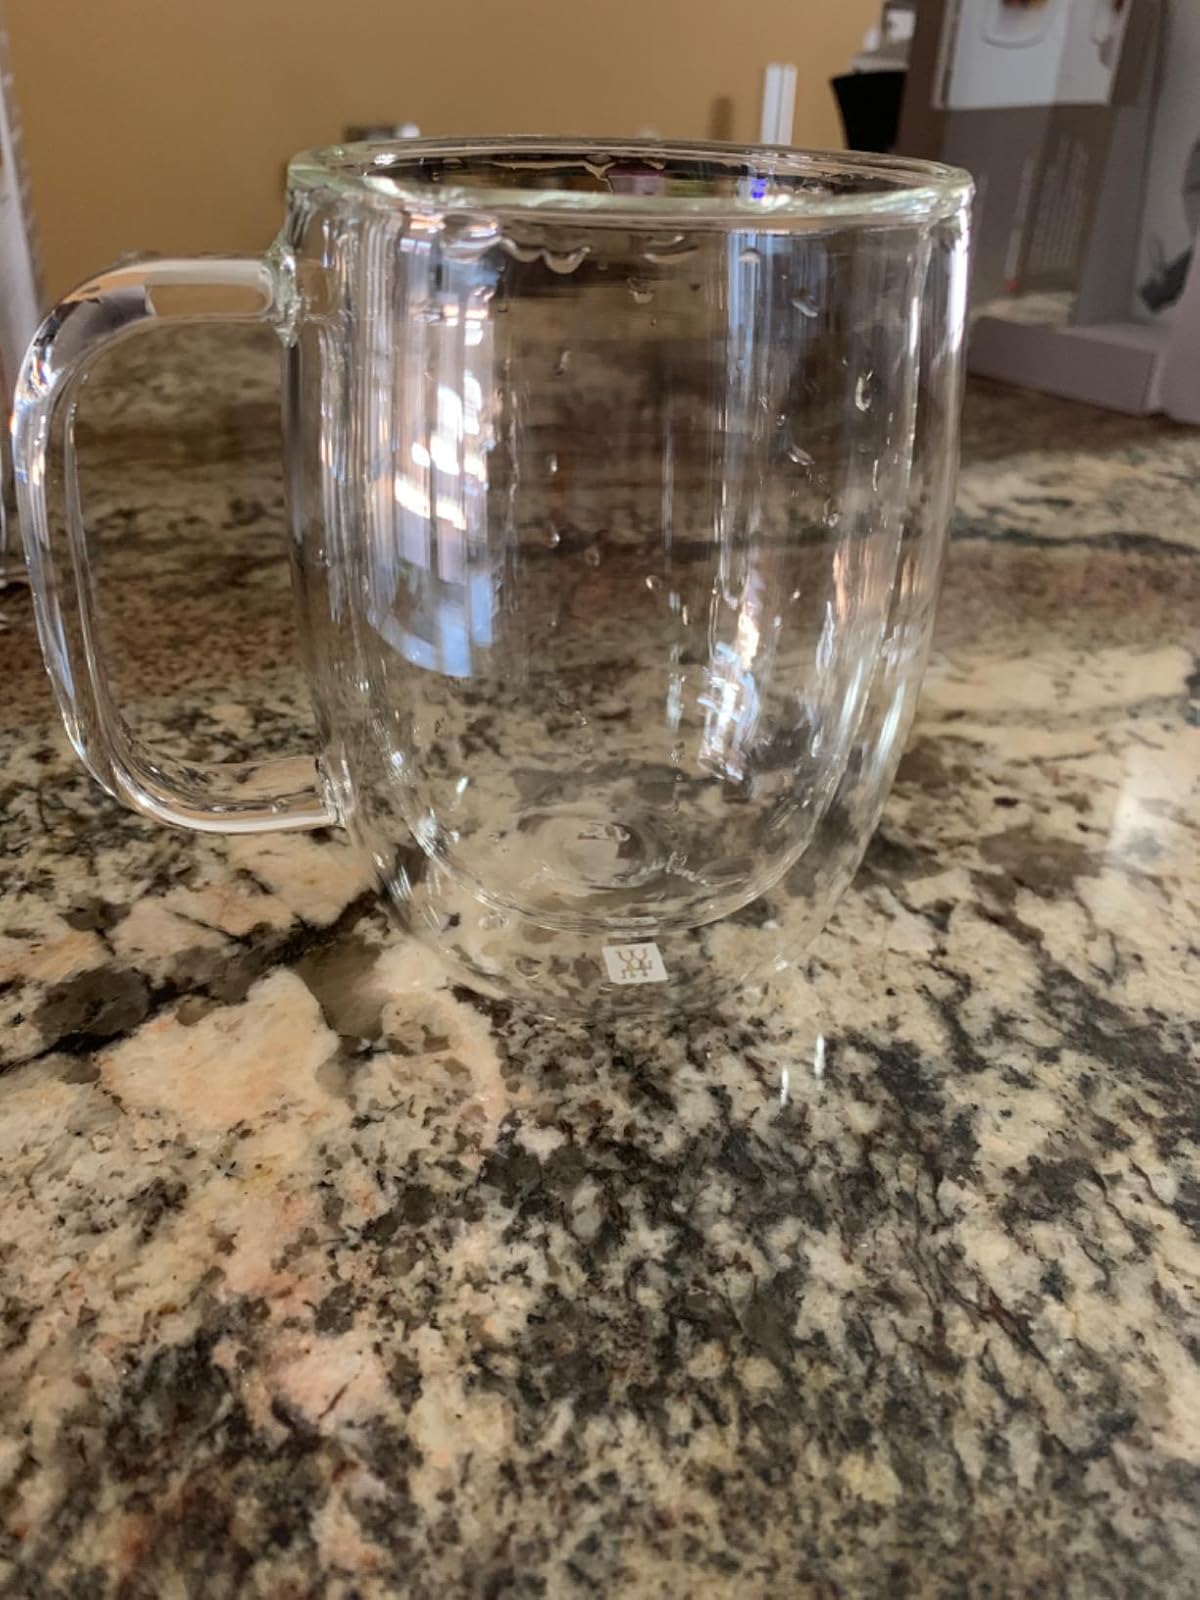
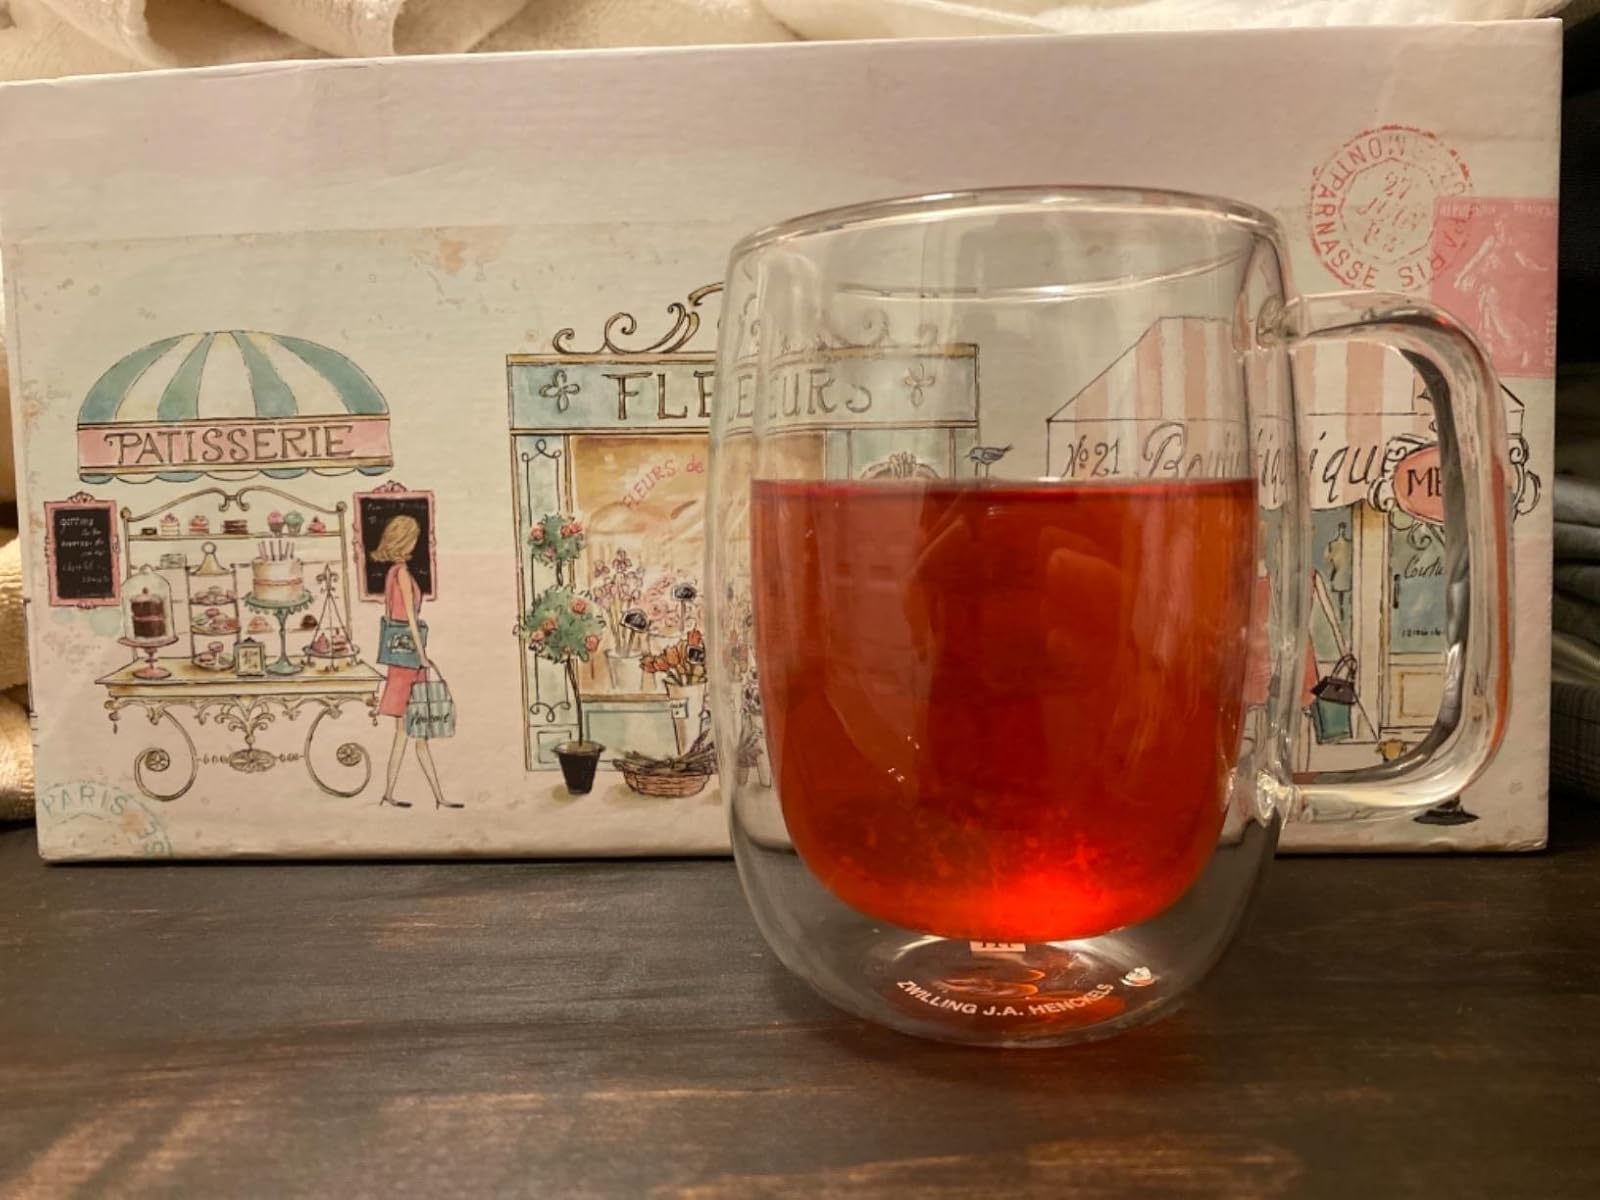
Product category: items_mug
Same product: yes